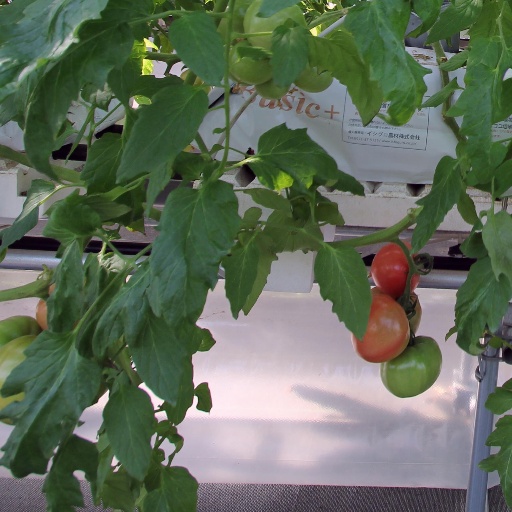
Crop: tomato